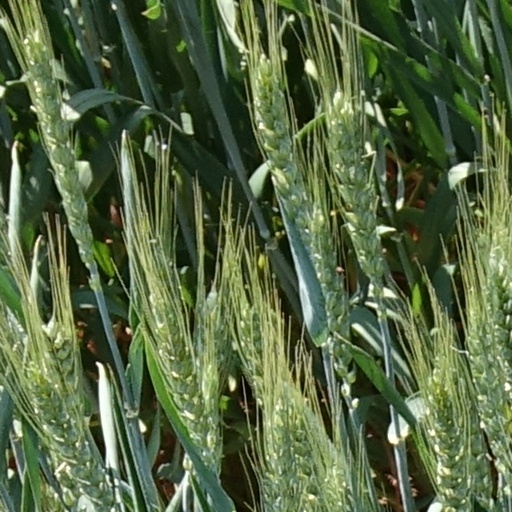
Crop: wheat